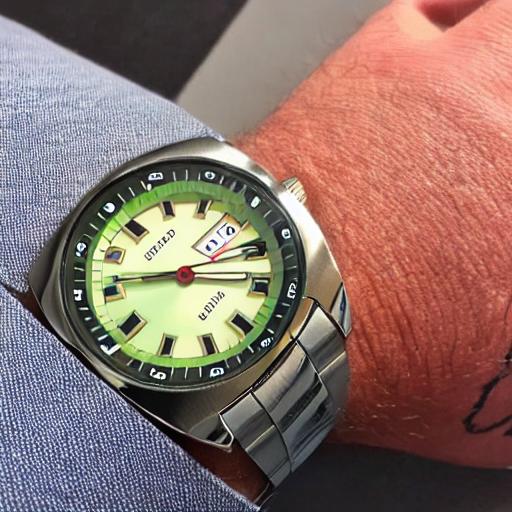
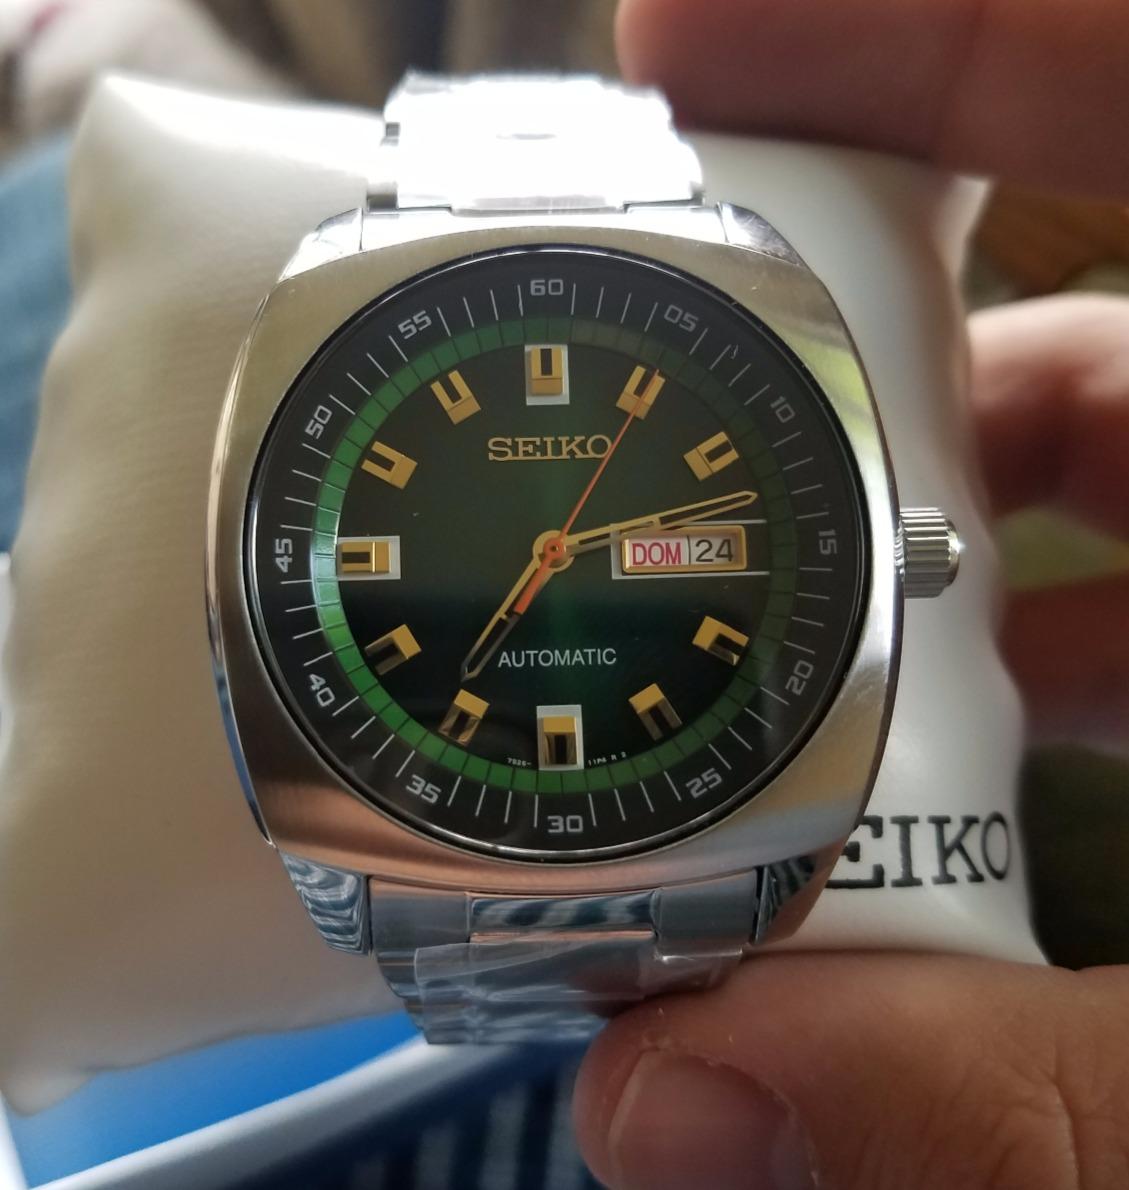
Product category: accessories_watch
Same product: no